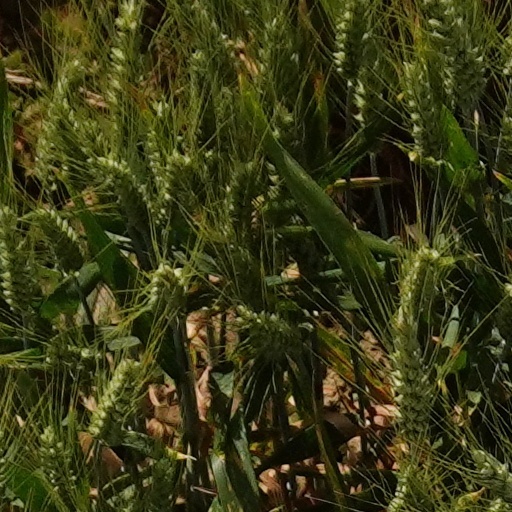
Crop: wheat